Jürgen Stroop

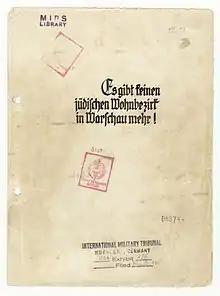
The cover page of the "American copy" of The Stroop Report with International Military Tribunal in Nuremberg markings

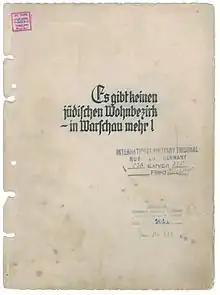
The second copy of The Stroop Report from the Institute of National Remembrance in Poland

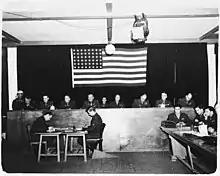
Judicial Bench, Dachau Trials.

After the suppression, Stroop ordered the destruction of Warsaw's Great Synagogue on May 16, 1943. Stroop's description was quoted in "Conversations with an Executioner":